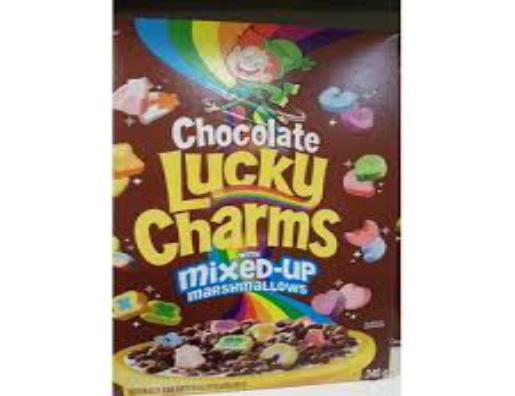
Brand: Chocolate Lucky Charms
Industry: Food